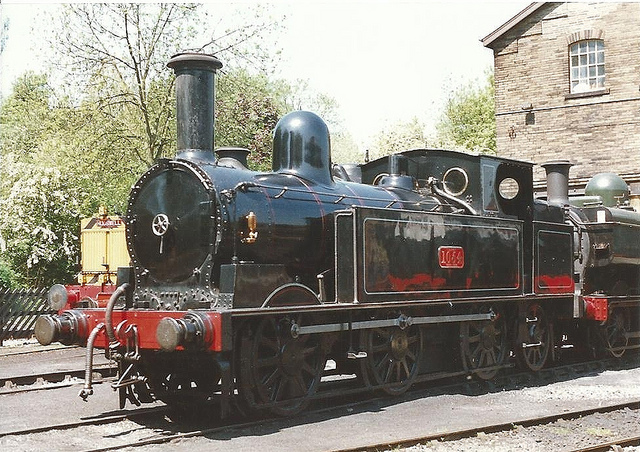
A black train parked in front of a brick building.

A black and red train on track that is just sitting there.

A very nice looking black train on the tracks.

a black steem train on the tracks in a station

This is a steam powered locomotive train engine.